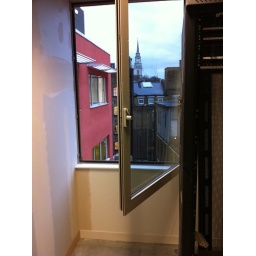
New office in the old Observer newspaper building - 2 weeks from move in date midway through a refurb